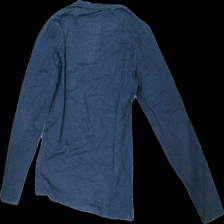
View: back
Type: Top
Category: Men
Brand: Cubus
Colors: Blue
Material: 59% Cotton 41% Polyester
Cut: Regular
Size: S
Season: All
Price range: 50-100
Recommended usage: Reuse
Description: blue top